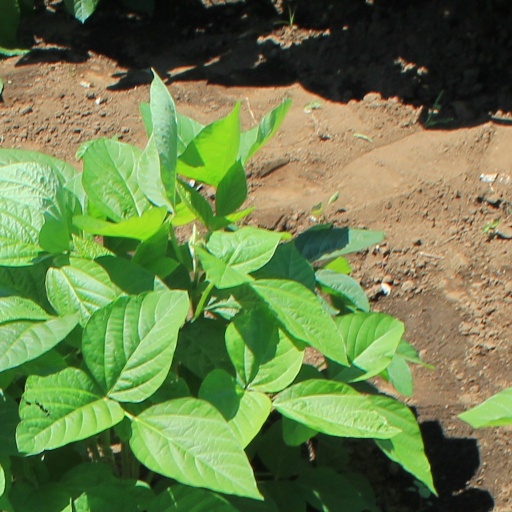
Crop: soybean